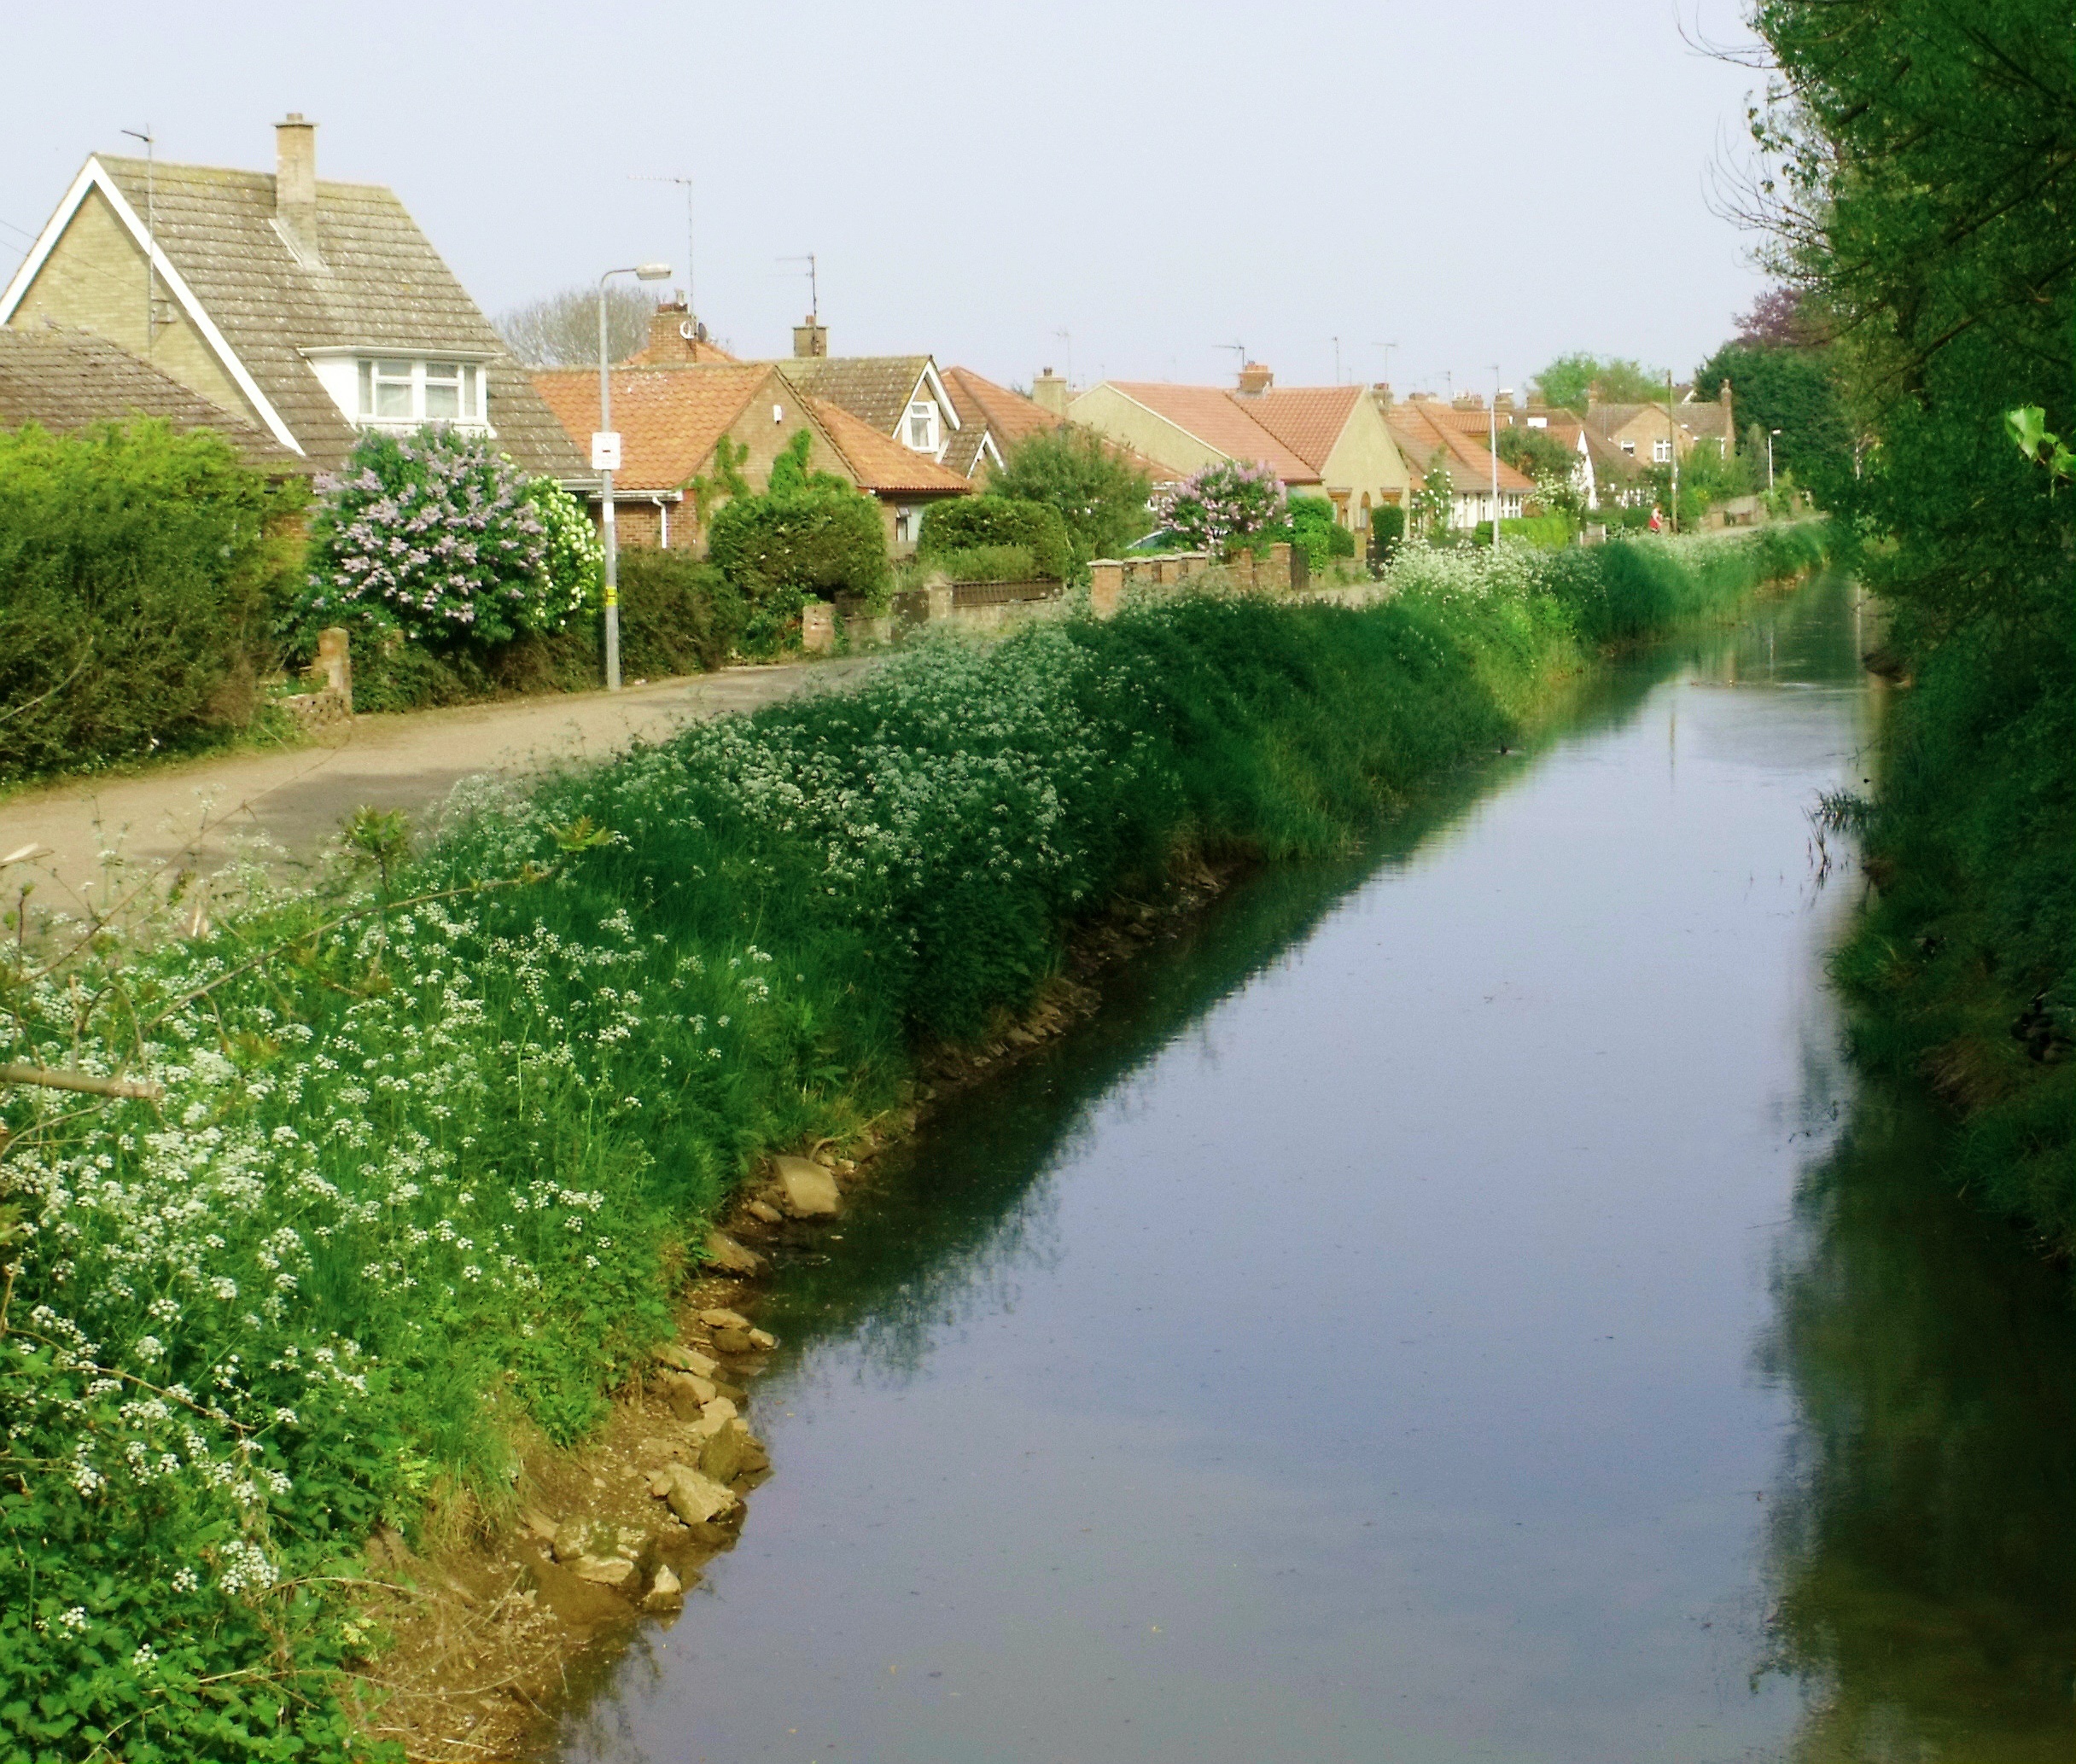
landscape, water, nature, grass, outdoor, people, countryside, house, sunlight, flower, view, river, canal, country, summer, village, pond, europe, stream, rural, green, reflection, scenic, scenery, blue, reservoir, season, waterway, body of water, sunny, floodplain, watercourse, ditch, moat, rural area, landform, fish pond, geographical feature